Second cabinet of D. F. Malan

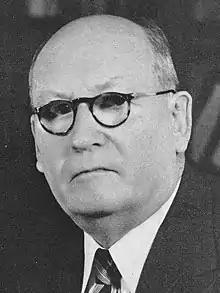
Daniël Malan

Daniël Malan announced his retirement to a "dumbfounded" cabinet on 12 October 1954. It was thought to be linked to his health. The party favourite, Eric Louw, was suggested by "Die Burger" to take over. But in the ensuing months, a race broke out between Nicolaas Havenga and Johannes Strydom – who wanted to accelerate the "nationalist objectives."